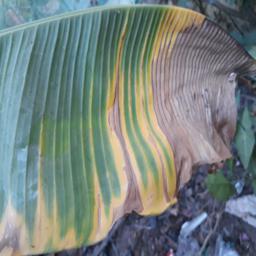
Label: POTASSIUM DEFICIENCY